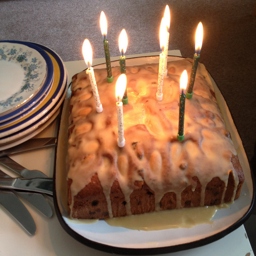
A cake covered in white frosting topped with lit candles.
A homemade birthday cake lit up with candles.
A cake on a plate topped with burning candles.
A cake with icing that has a bunch of lit candles on it
A cake that has a glaze over it, set on a plate with eight lighted candles on top.